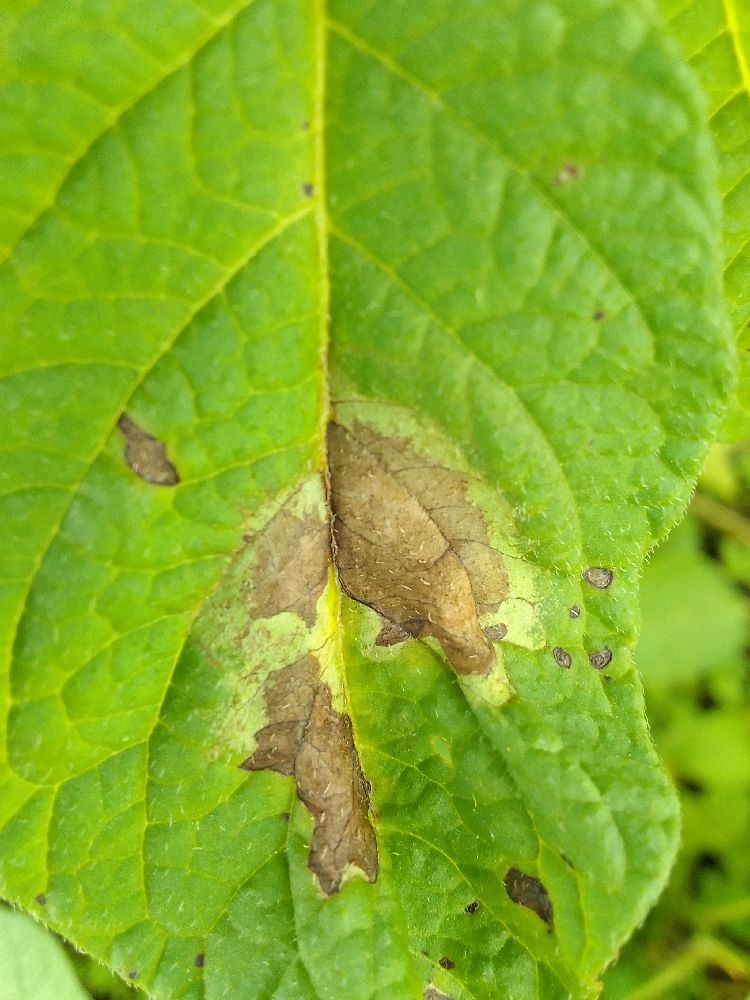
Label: Late blight